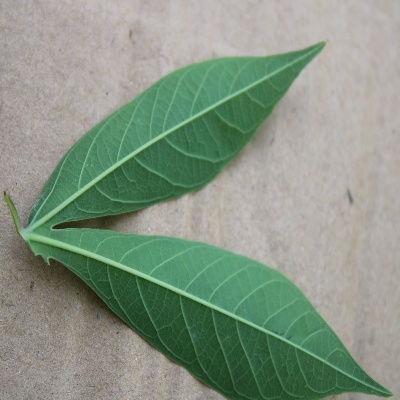
Crop: Cassava
Condition: healthy